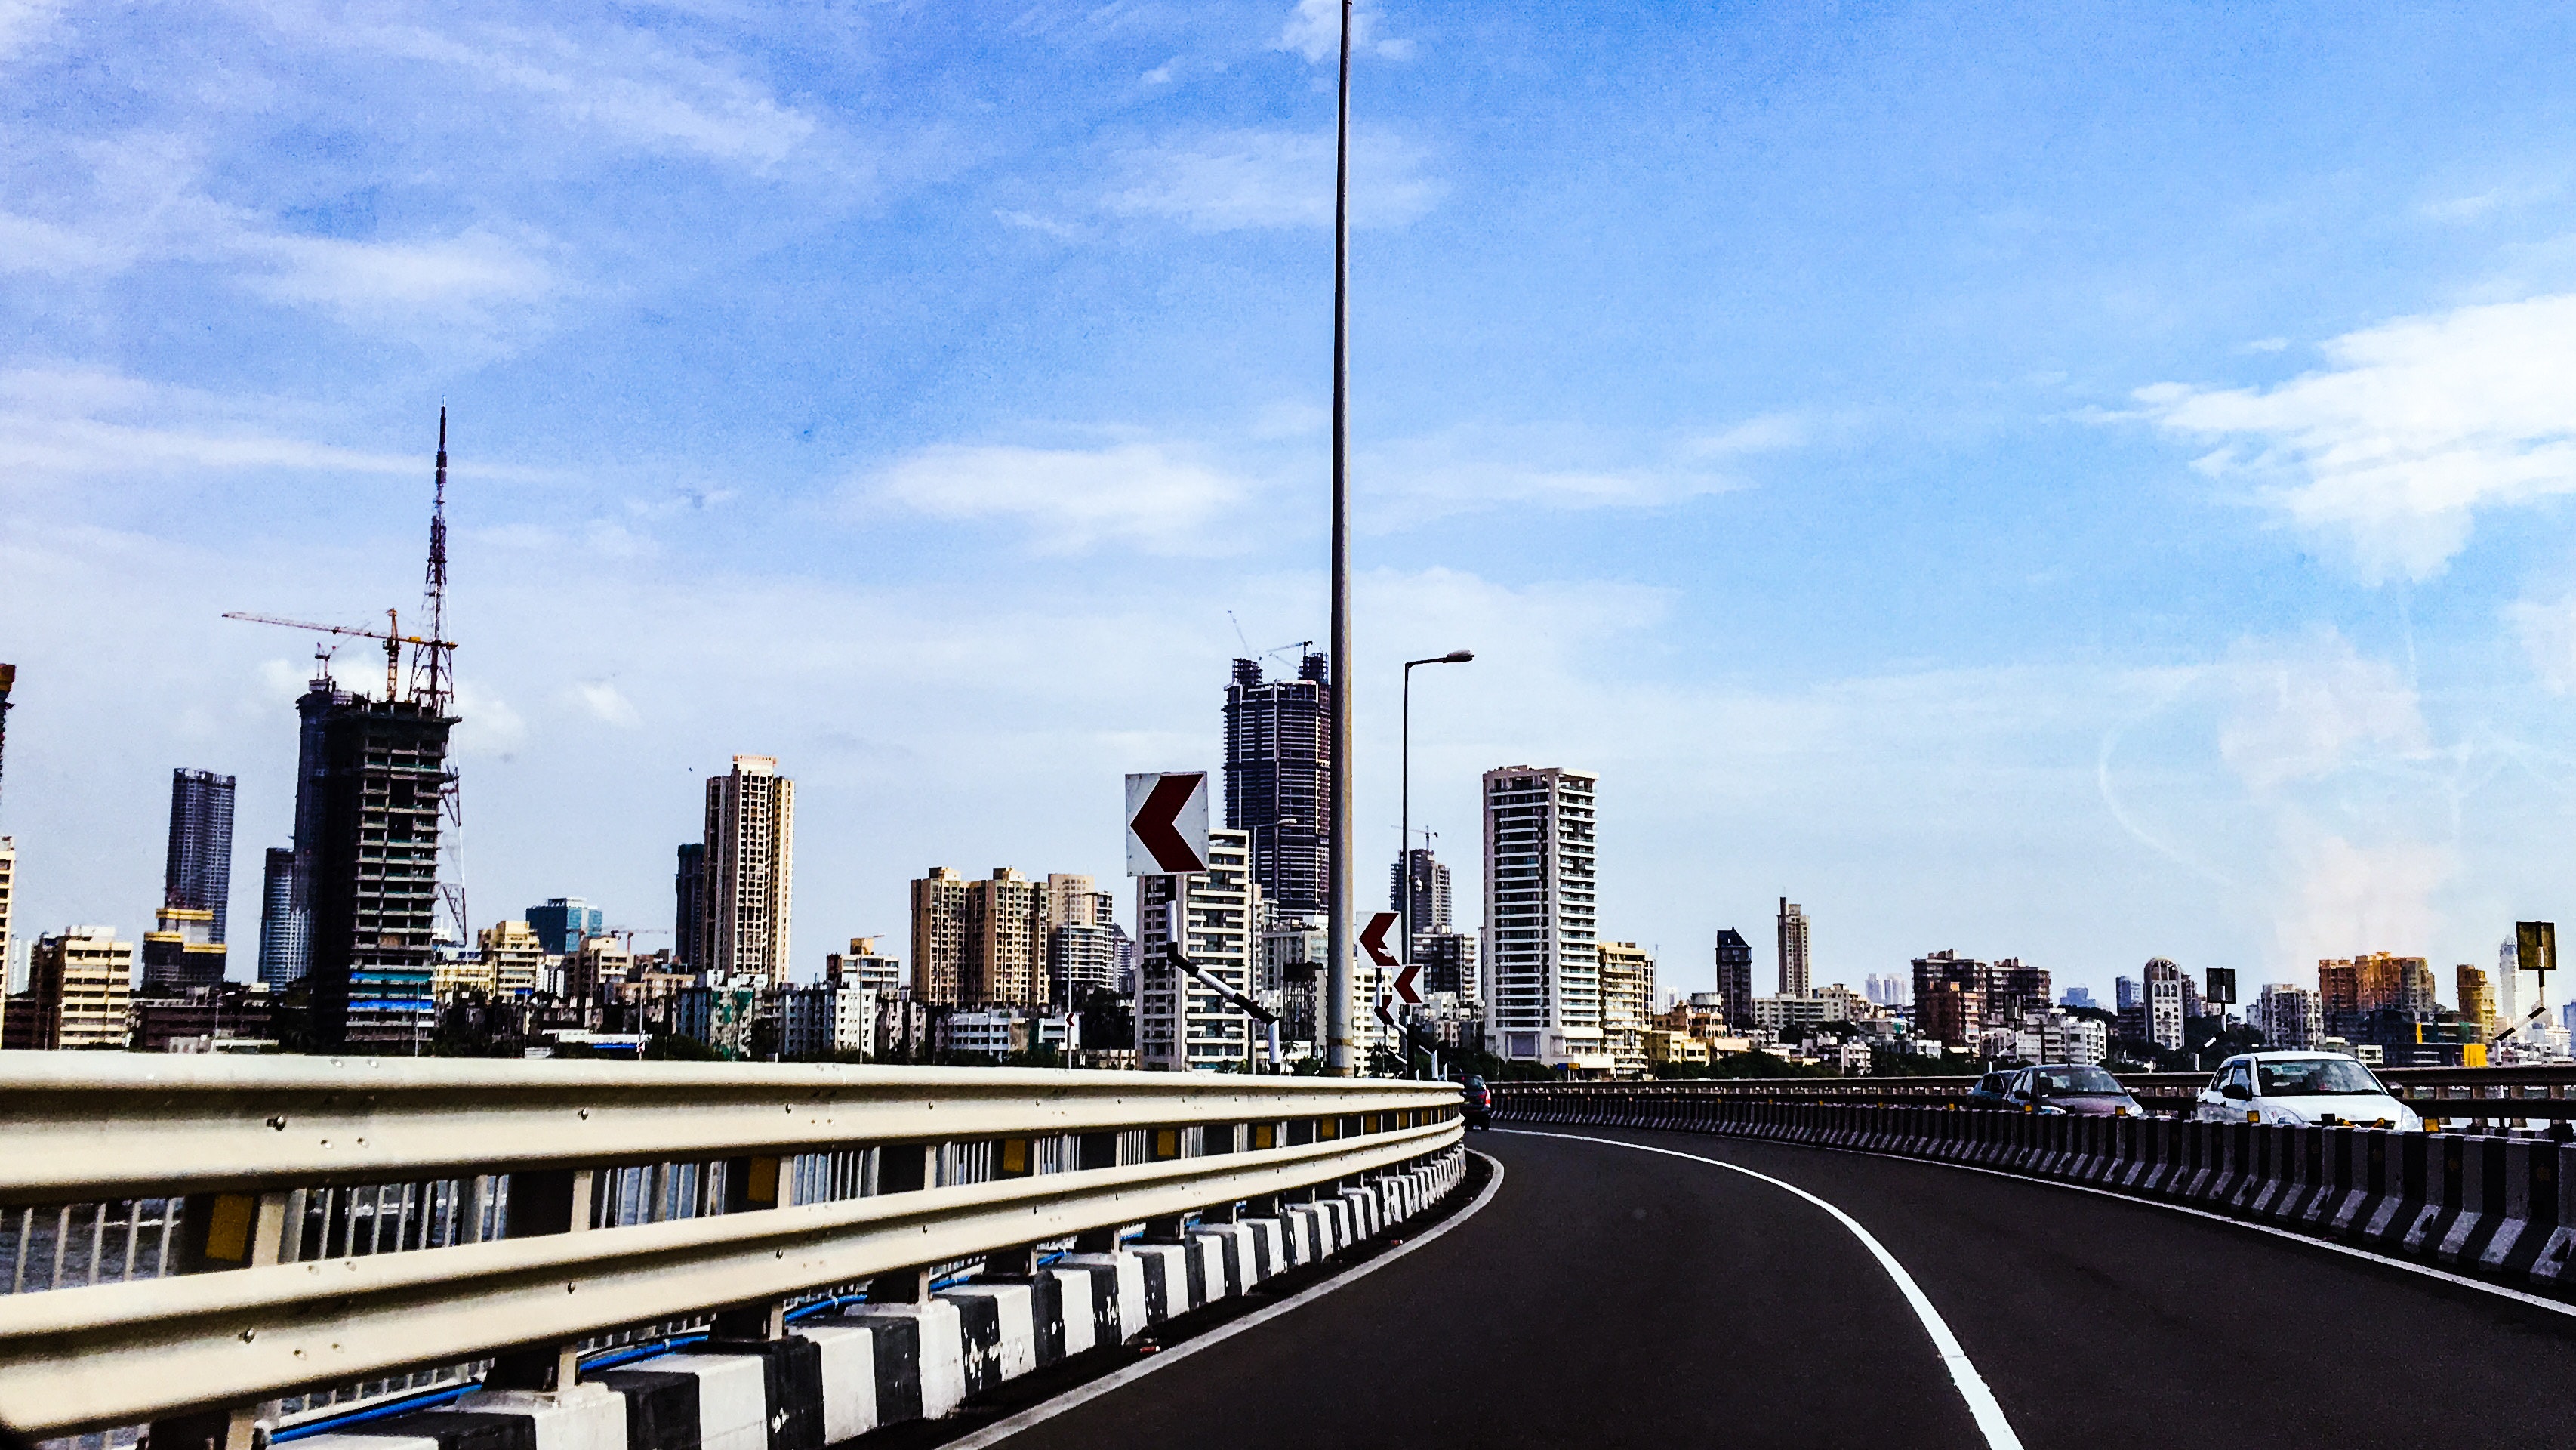
metropolitan area, urban area, city, sky, cityscape, daytime, skyline, human settlement, skyscraper, landmark, metropolis, road, architecture, bridge, downtown, infrastructure, freeway, building, highway, tower block, cloud, tower, street, thoroughfare, tourism, skyway, nonbuilding structure, vehicle, horizon, lane, vacation, car